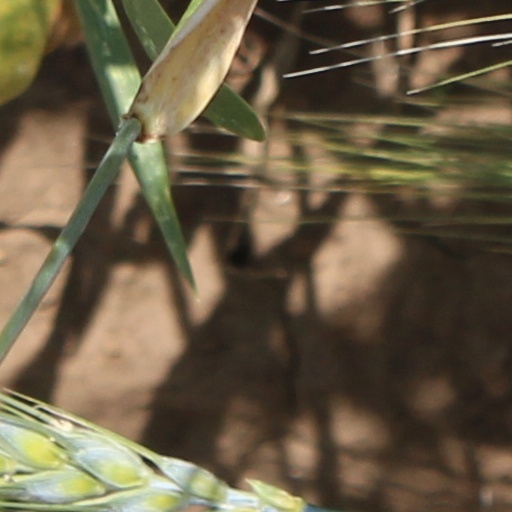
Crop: wheat